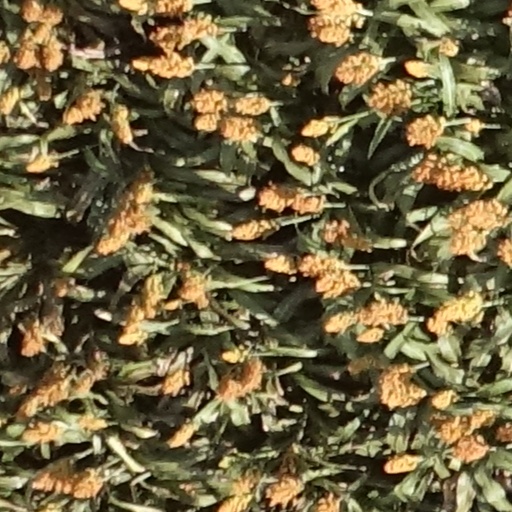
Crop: sorghum